Lions for Lambs

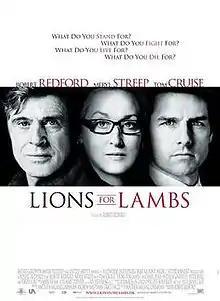
Theatrical release poster

Lions for Lambs is a 2007 American war drama film directed by Robert Redford about the connection between a platoon of United States soldiers in Afghanistan, a U.S. senator, a reporter, and a Californian college professor. It stars Redford, Tom Cruise, Meryl Streep, and Andrew Garfield in his feature film debut. It was the first Cruise/Wagner Productions film since the company joined with United Artists subsequent to Cruise's falling out with Paramount Pictures in 2006.